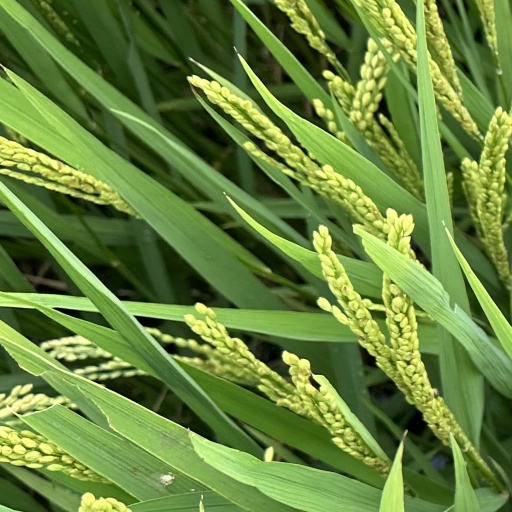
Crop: rice